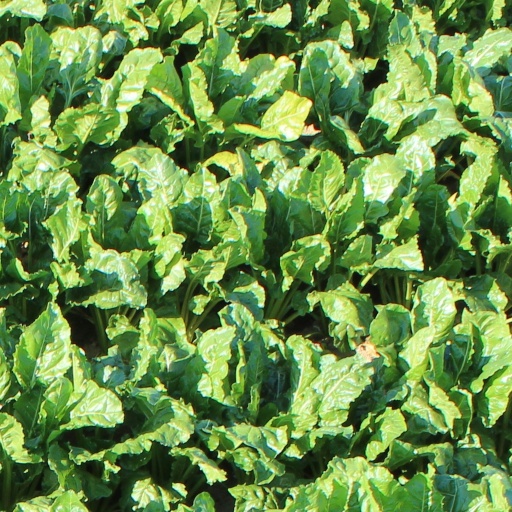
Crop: sugar beet